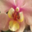
Label: orchid